Scheduled monument

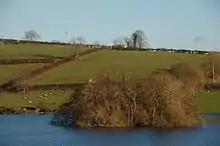
Loughbrickland Crannog is a late Bronze Age human-made island.

Despite perceptions to the contrary, only a very small proportion of applications for scheduled monument consent are refused. In Scotland in the ten years from 1995 to 2005, out of 2,156 applications, only 16 were refused. Development close to a scheduled monument which might damage its setting is also a material consideration in the planning system.